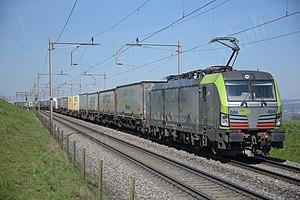
BLS Cargo Re 475 404 à Mühlau AG
Vectron est une gamme de locomotives développée par Siemens et vendue dans plusieurs pays d'Europe. Cette gamme remplace les familles de locomotives électriques EuroSprinter, diesel-électriques EuroRunner et leur développement ultérieur Siemens ES 2007.